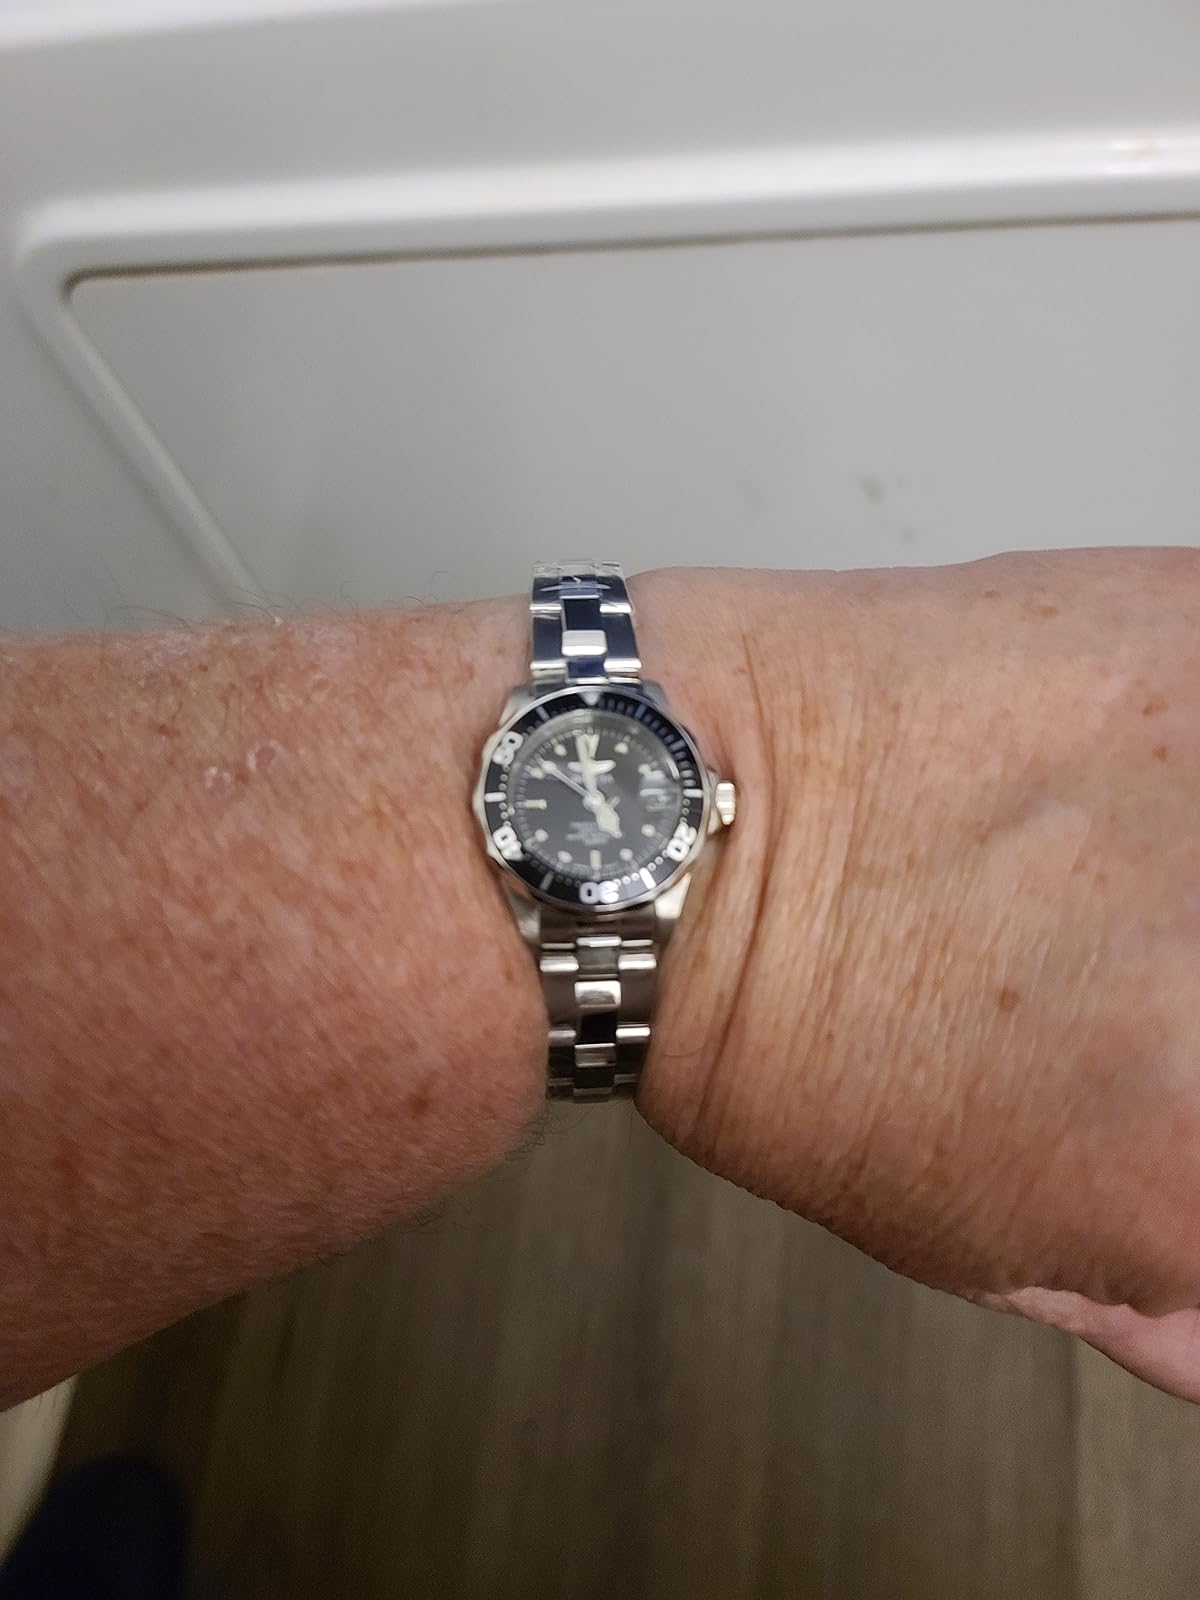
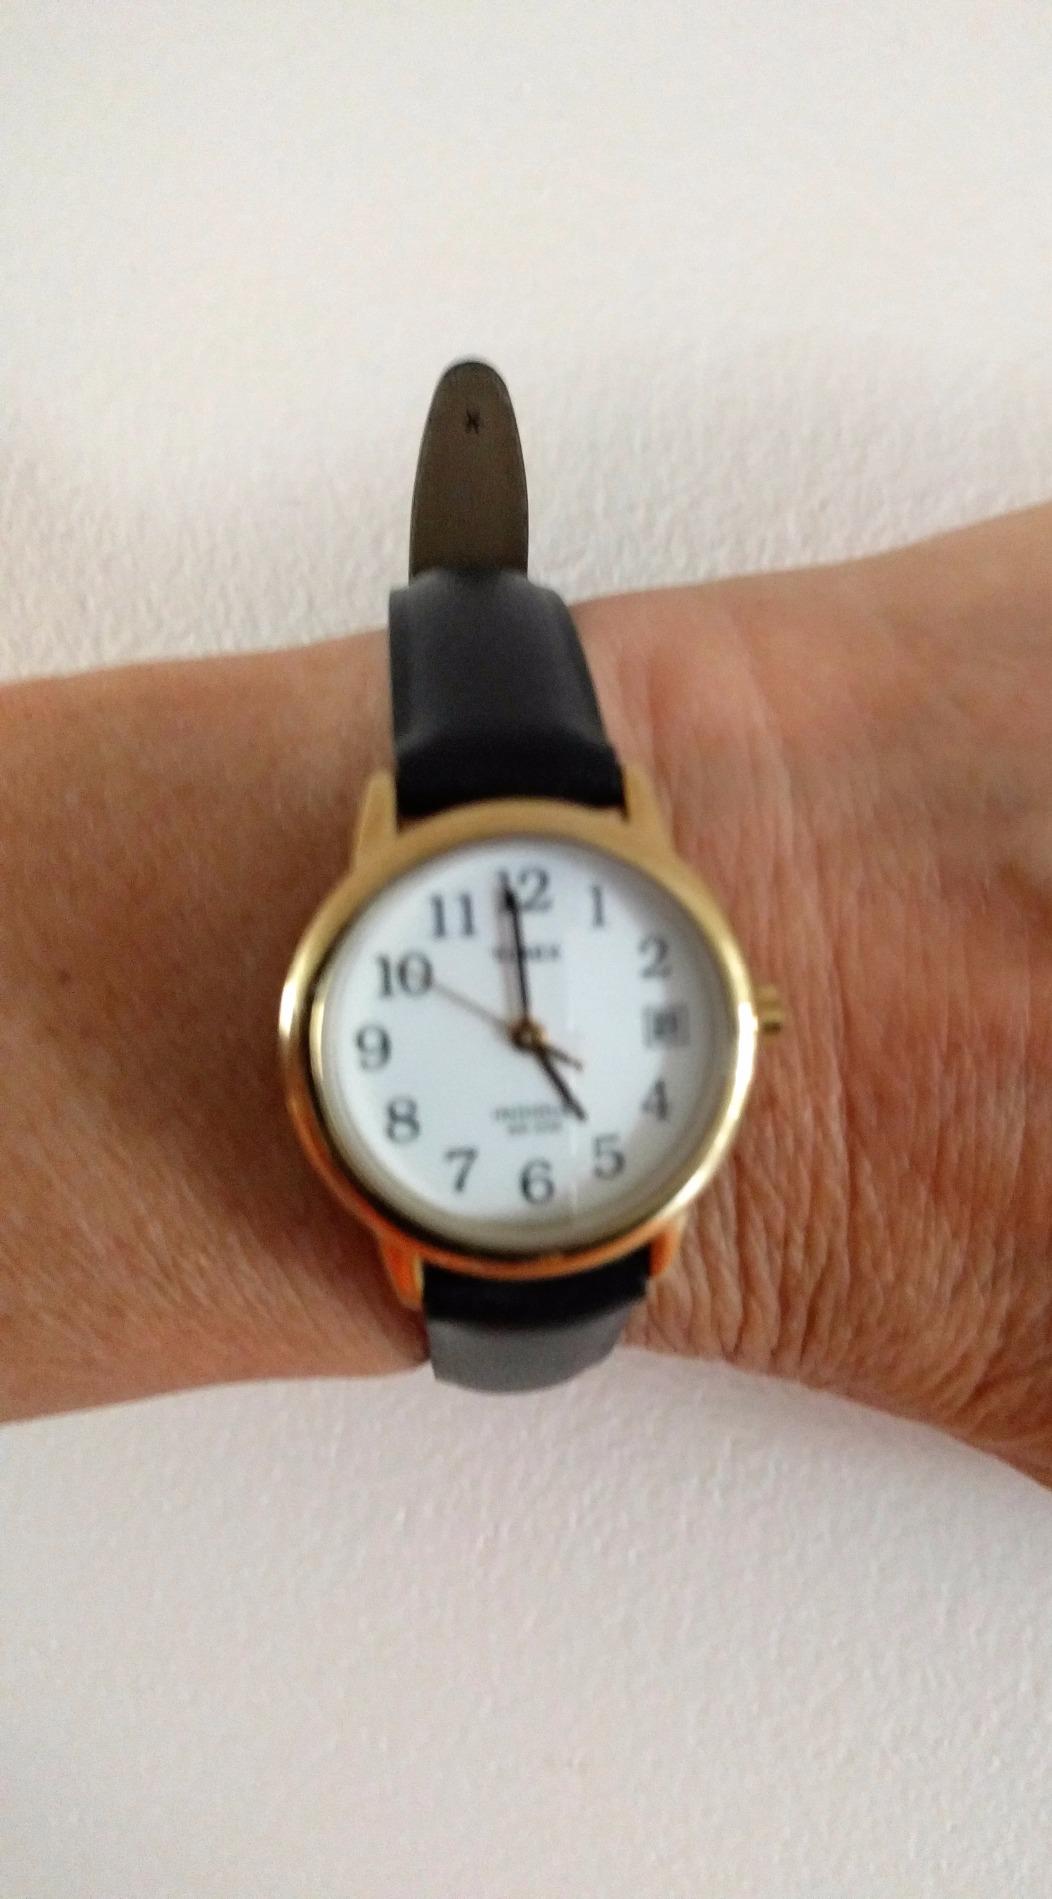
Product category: accessories_watch
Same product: no